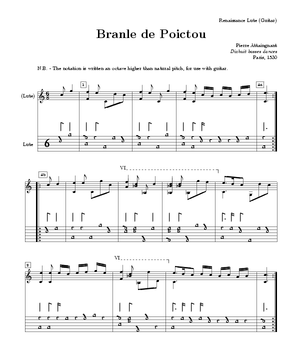
MusiXTeX est un système d'édition musicale basé sur le logiciel d'édition TeX et développé par Daniel Taupin, Andreas Egler et Ross Mitchell.